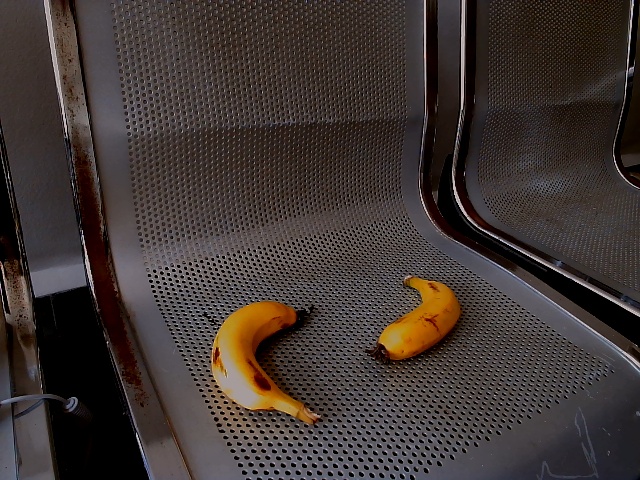
Label: Ripe_Banana